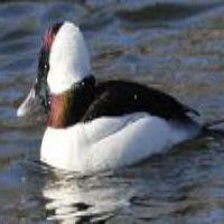
Species: BUFFLEHEAD
Scientific name: BUCEPHALA ALBEOLA
ImageNet parent category: drake